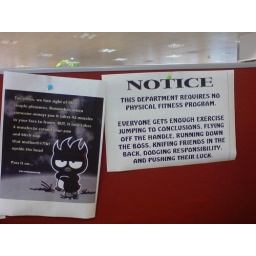
A sign on someone's desk in my office